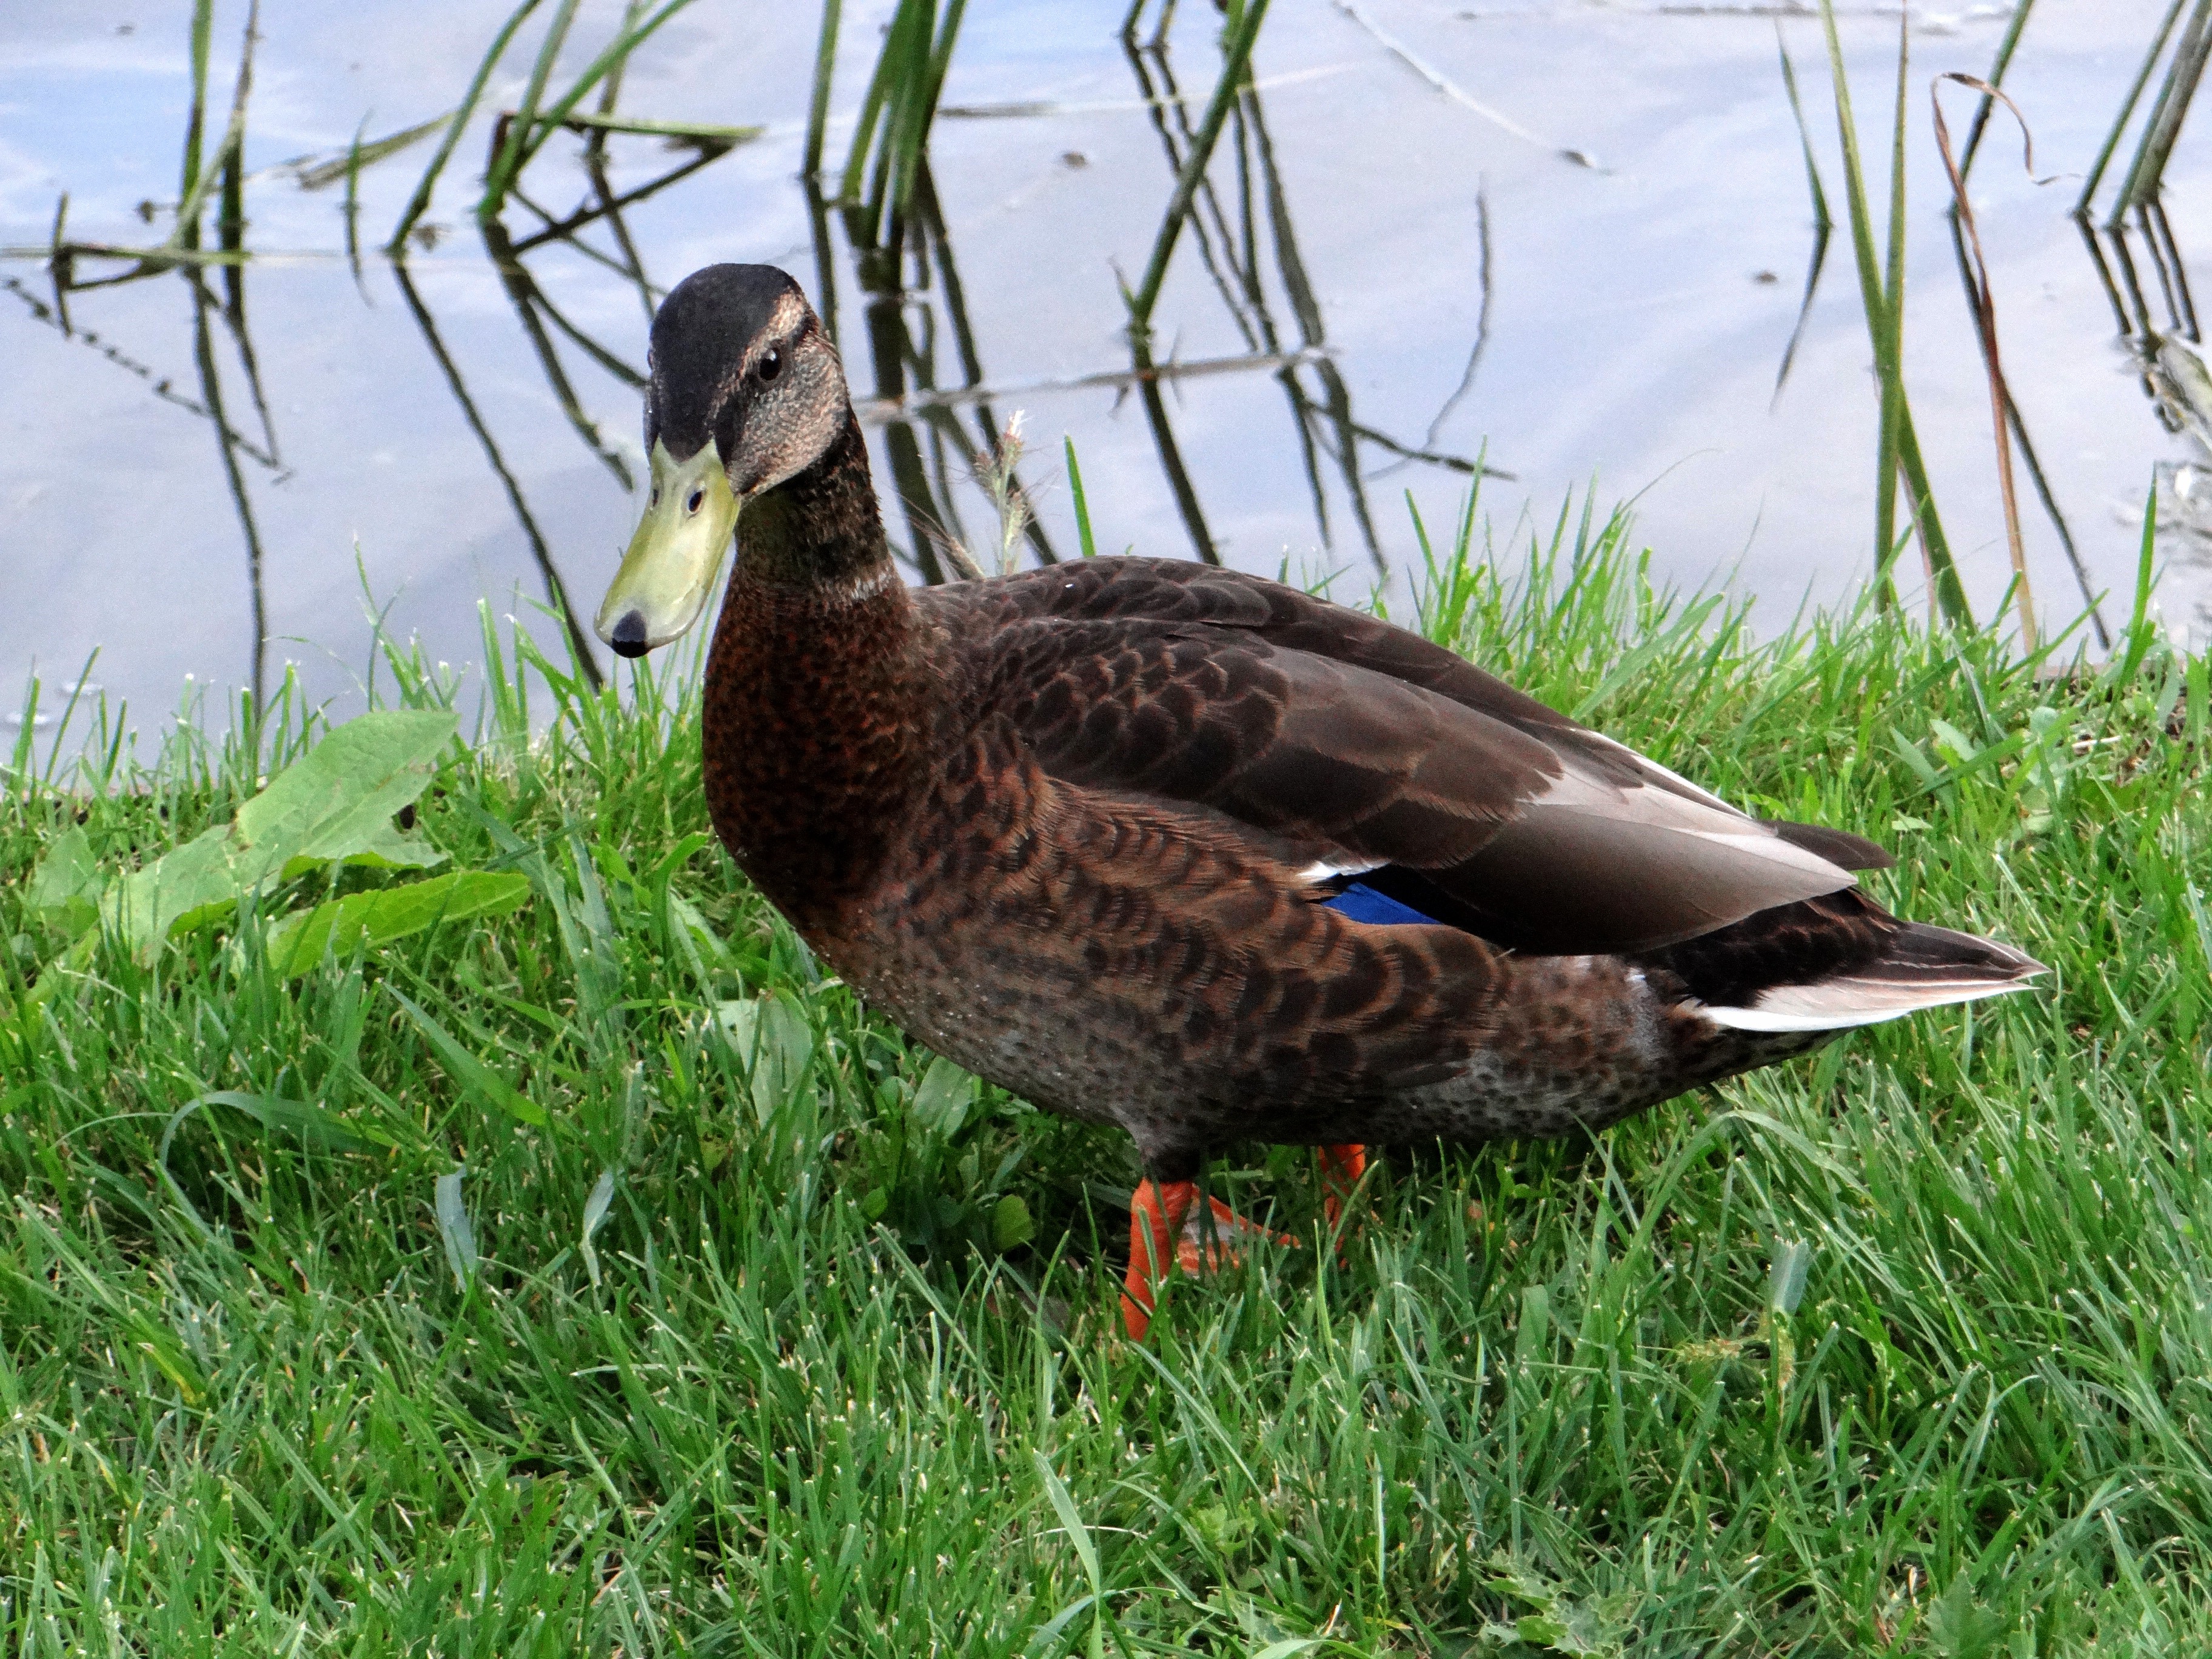
water, nature, grass, bird, wildlife, beak, fauna, poultry, duck, goose, vertebrate, waterfowl, water bird, mallard, canard, ducks geese and swans